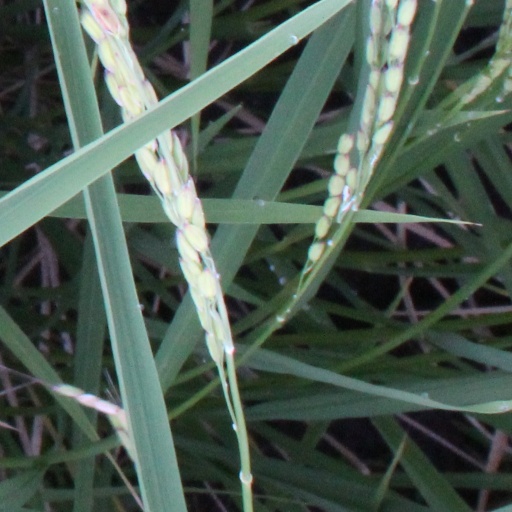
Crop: rice